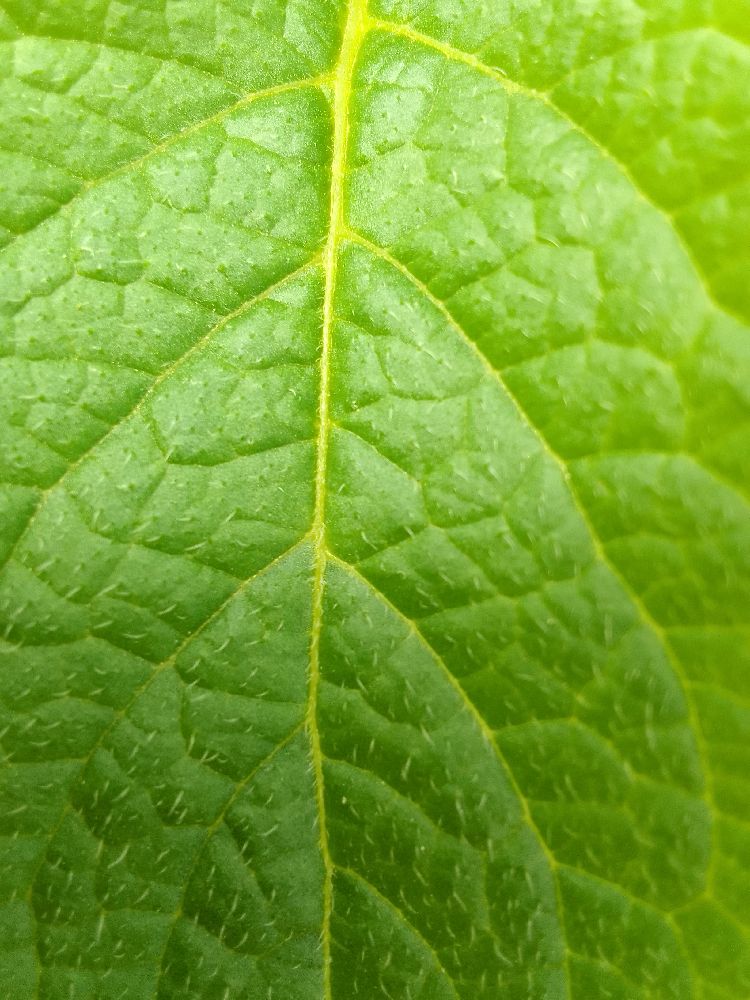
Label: Healthy